The Ass and the Pig

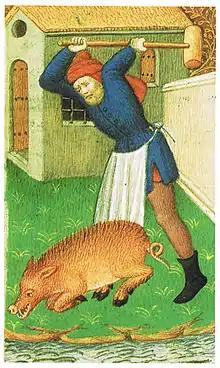
An illustration from a mediaeval cookbook

Although this story was not taken up by later authors, another concerning an ox and a heifer had a little more currency and is given a separate number in the Perry Index (300). In this a bullock compares his own carefree existence with that of an ox compelled to labour in the fields. Shortly afterwards the owner releases the ox from his yoke but binds the bullock and leads him away to be sacrificed. Then the ox informs the victim, 'It was for this reason that you were allowed to live in idleness.' The common feature between Phaedrus' story and this involves the survival of a working animal while the one that leads a life of ease meets an early and violent death. In his edition, Samuel Croxall includes this fable under the title "The Wanton Calf" and draws from it the lesson that those who despise the honest poor are often criminals who eventually pay for their way of life. Phaedrus had similarly made the link between grasping the immediate advantage and criminality. The moral is further summed up by the short poem that Thomas Bewick adds in his reprinting of Croxall's fable: